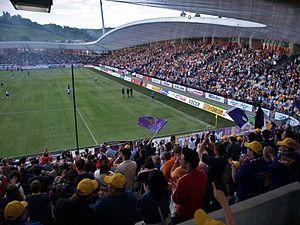
L'équipe de Slovénie de football est constituée par une sélection des meilleurs joueurs slovènes sous l'égide de la Fédération de Slovénie de football.